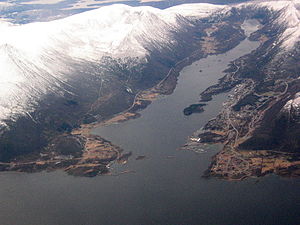
Brattvåg
Brattvåg og Samfjorden set fra fly.